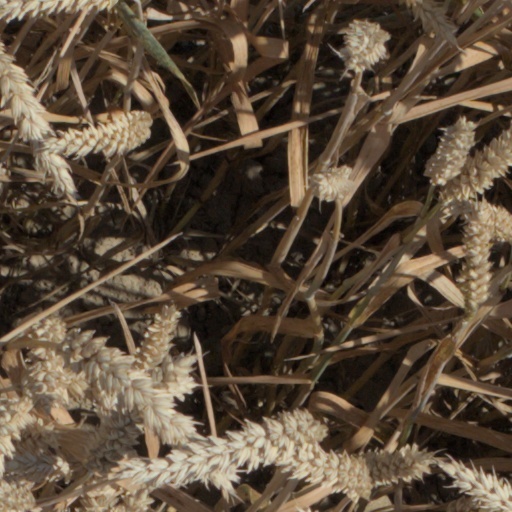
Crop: wheat